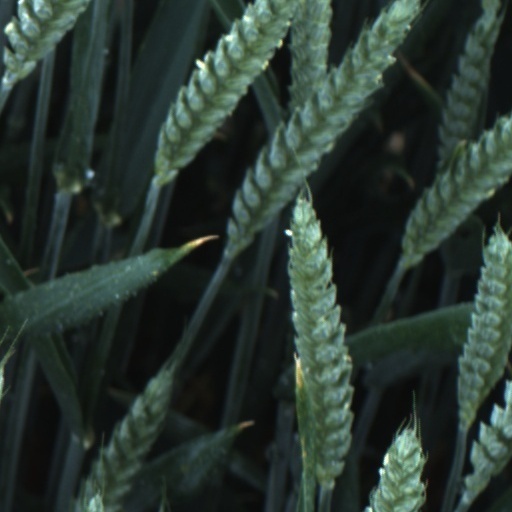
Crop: wheat